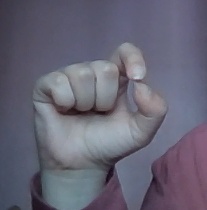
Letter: fa